Pertheville-Ners

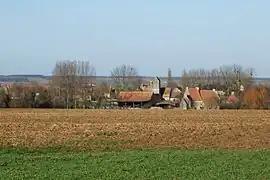
A general view of Pertheville-Ners

Pertheville-Ners is a commune in the Calvados department in the Normandy region in northwestern France.